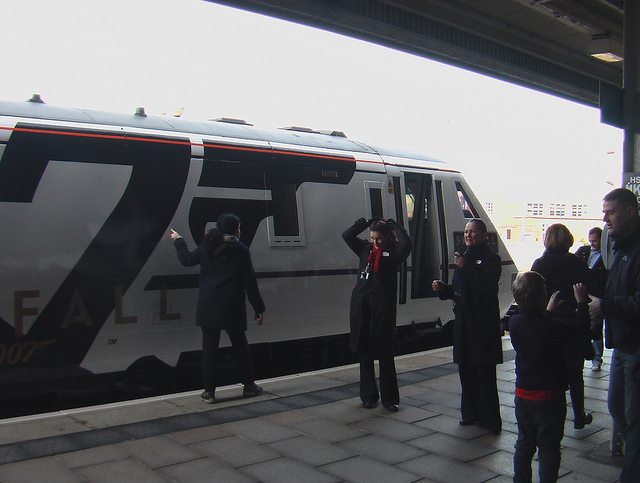
People are standing at a train station while the train pulls up.

Several people standing on a train platform near a train.

People about to board commuting train from a station

A train is parked and several people are standing near it on a brick sidewalk.

The train as pulled over on the tracks so people could board.